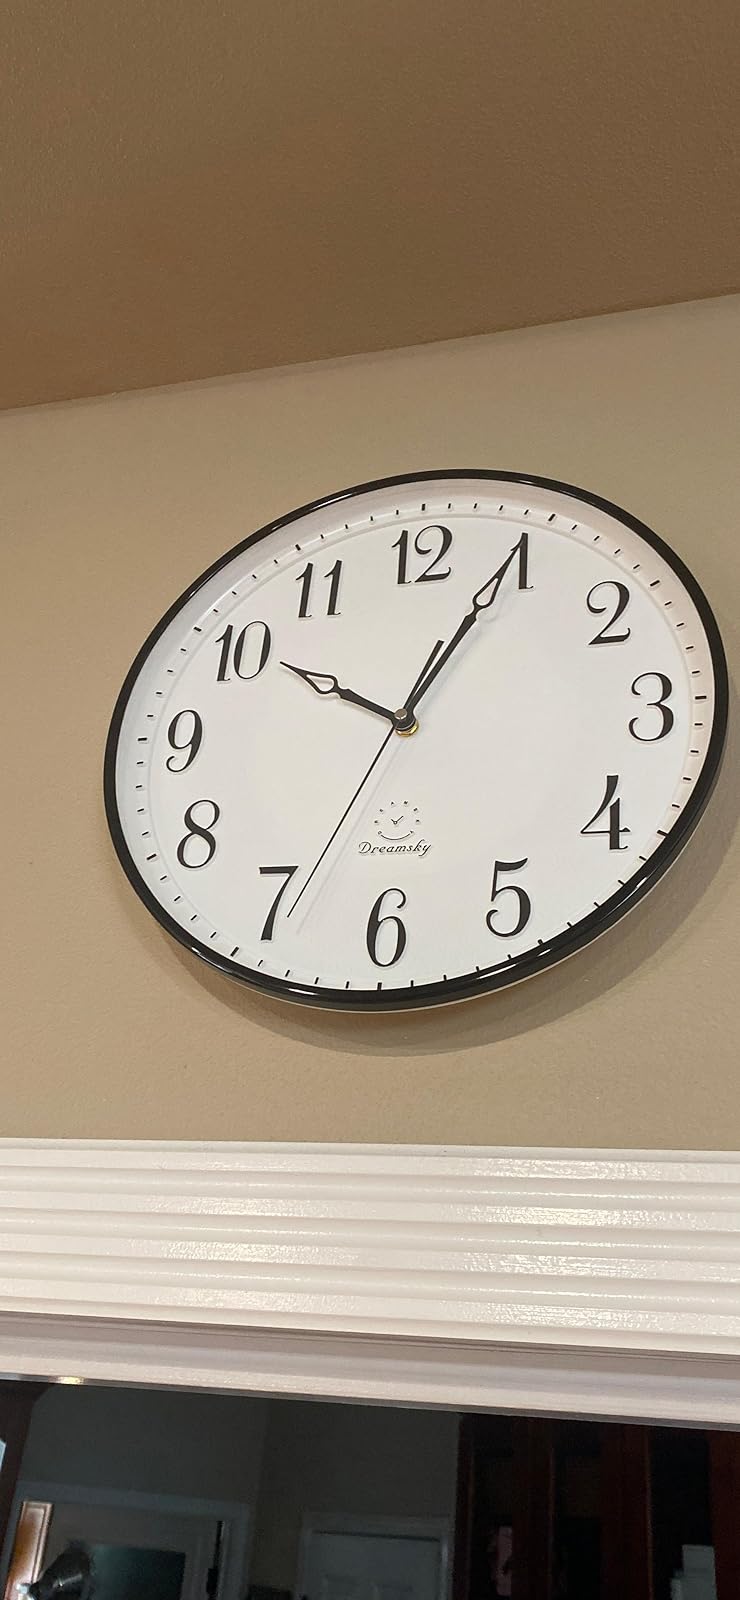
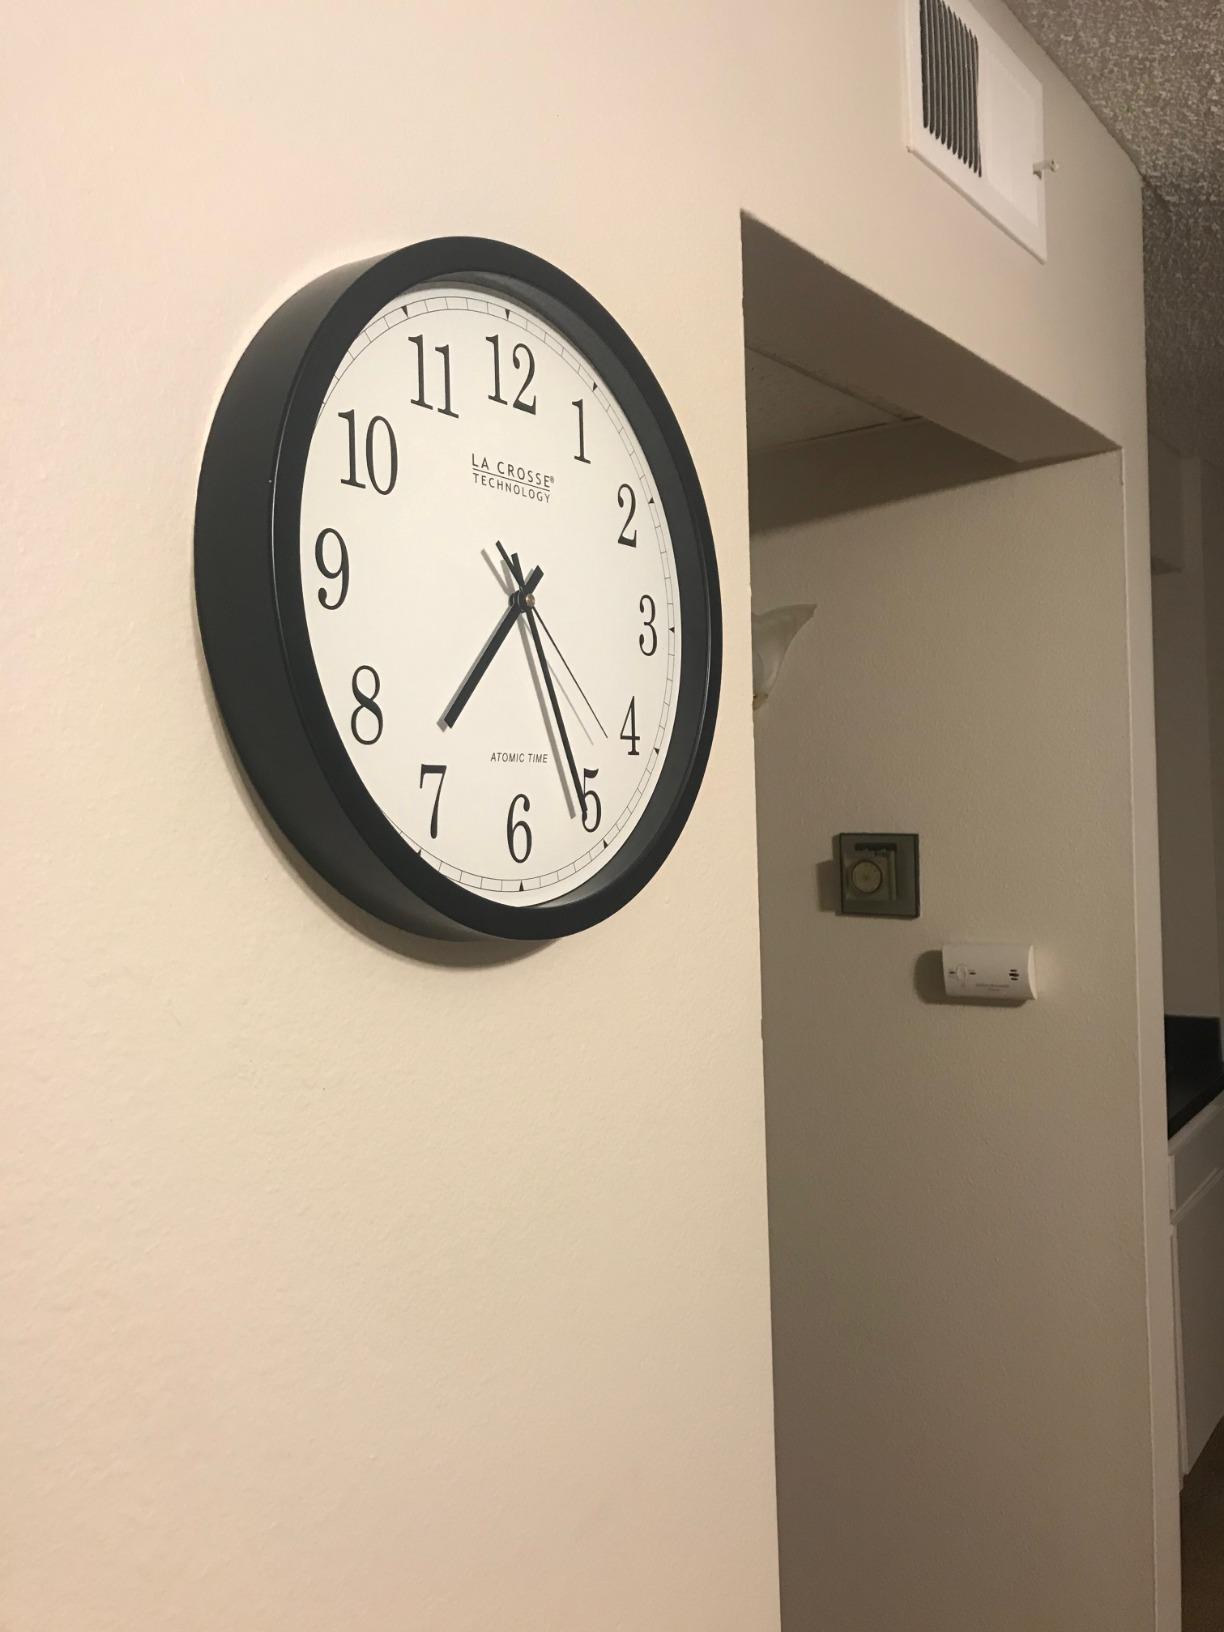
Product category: clock
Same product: no